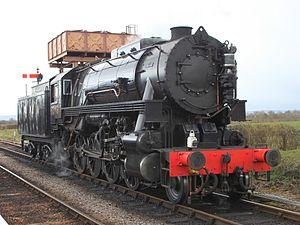
Il s'agit des locomotives acquises par les anciennes compagnies et réformées avant la création de la SNCF le 1ᵉʳ janvier 1938.
Les 140 U de la SNCF sont des locomotives à vapeur de type Consolidation dénommées USATC S160 aux États-Unis.